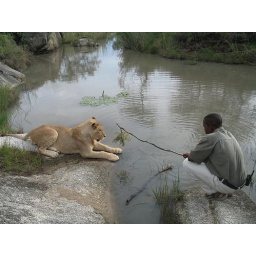
lion walk playing in water